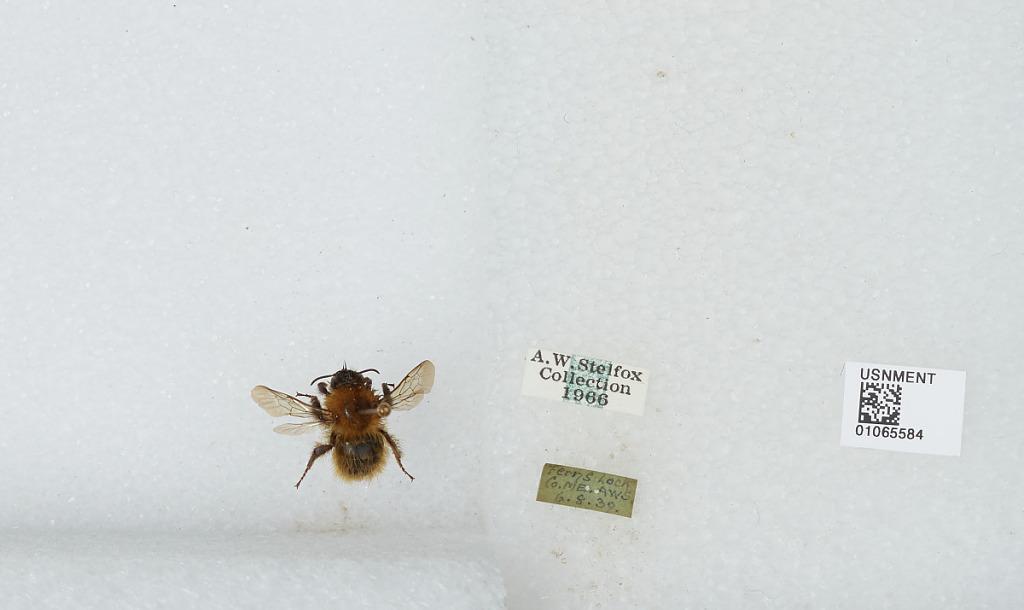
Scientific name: Bombus sp.
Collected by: A. Stelfox
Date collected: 1939-8-6
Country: Ireland
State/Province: Meath
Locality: Ferns Lock
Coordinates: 53.4203, -6.7122